No Angels

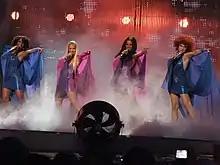
No Angels during their performance at the Eurovision Song Contest finals on 24 May 2008 in Belgrade, Serbia

Following weeks of public rumors about a reunion of the band, an official press conference on 31 January 2007 announced that No Angels had reformed and were working on a new studio album with producers Boogieman, Tobias Gustafsson, Steve Mac, Adrian Newman, and the Redfly team. Although acclaimed and distinguished by the media, the reunion widely failed to link previous successes. The band's first commercial release in years, "Destiny", received a lukewarm reception from music critics, and debuted at number 4 in Germany, number 14 in Austria and number 22 in Switzerland, making it the band's first regular studio album release neither to reach the top position on the German "Media Control Charts" nor the top ten in Austria and Switzerland respectively. It eventually sold 30,000 copies domestically during its run on the charts, also making it No Angels' lowest selling album to date. While the album's lead single "Goodbye to Yesterday" still made it to the top five, follow-up "Maybe" and double A-single "Amaze Me"/"Teardrops" became No Angels' lowest-charting singles to date, never making it to the top 20 of any chart. In March 2008, the album was re-released as "Destiny Reloaded", including previously unreleased songs, remixes and B-sides. In fall 2007, No Angels produced the theme song, "Life Is a Miracle" and a music video for the Warner Bros. animated feature "Little Dodo".